Ben Fransham

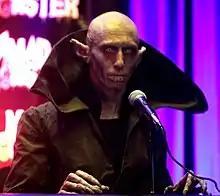
Fransham in costume as Petyr from "What We Do in the Shadows", 2016

He made his dramatic role debut as Rudy in Jacqueline Coats' stage production of "Bent", which won a 1997 Chapmann Tripp Theatre Award for Most Original Production of the Year. Since then, he has performed in musical theatre, dramatic plays, vaudeville, puppetry, and sketch comedy shows, with increasing work in film and television.